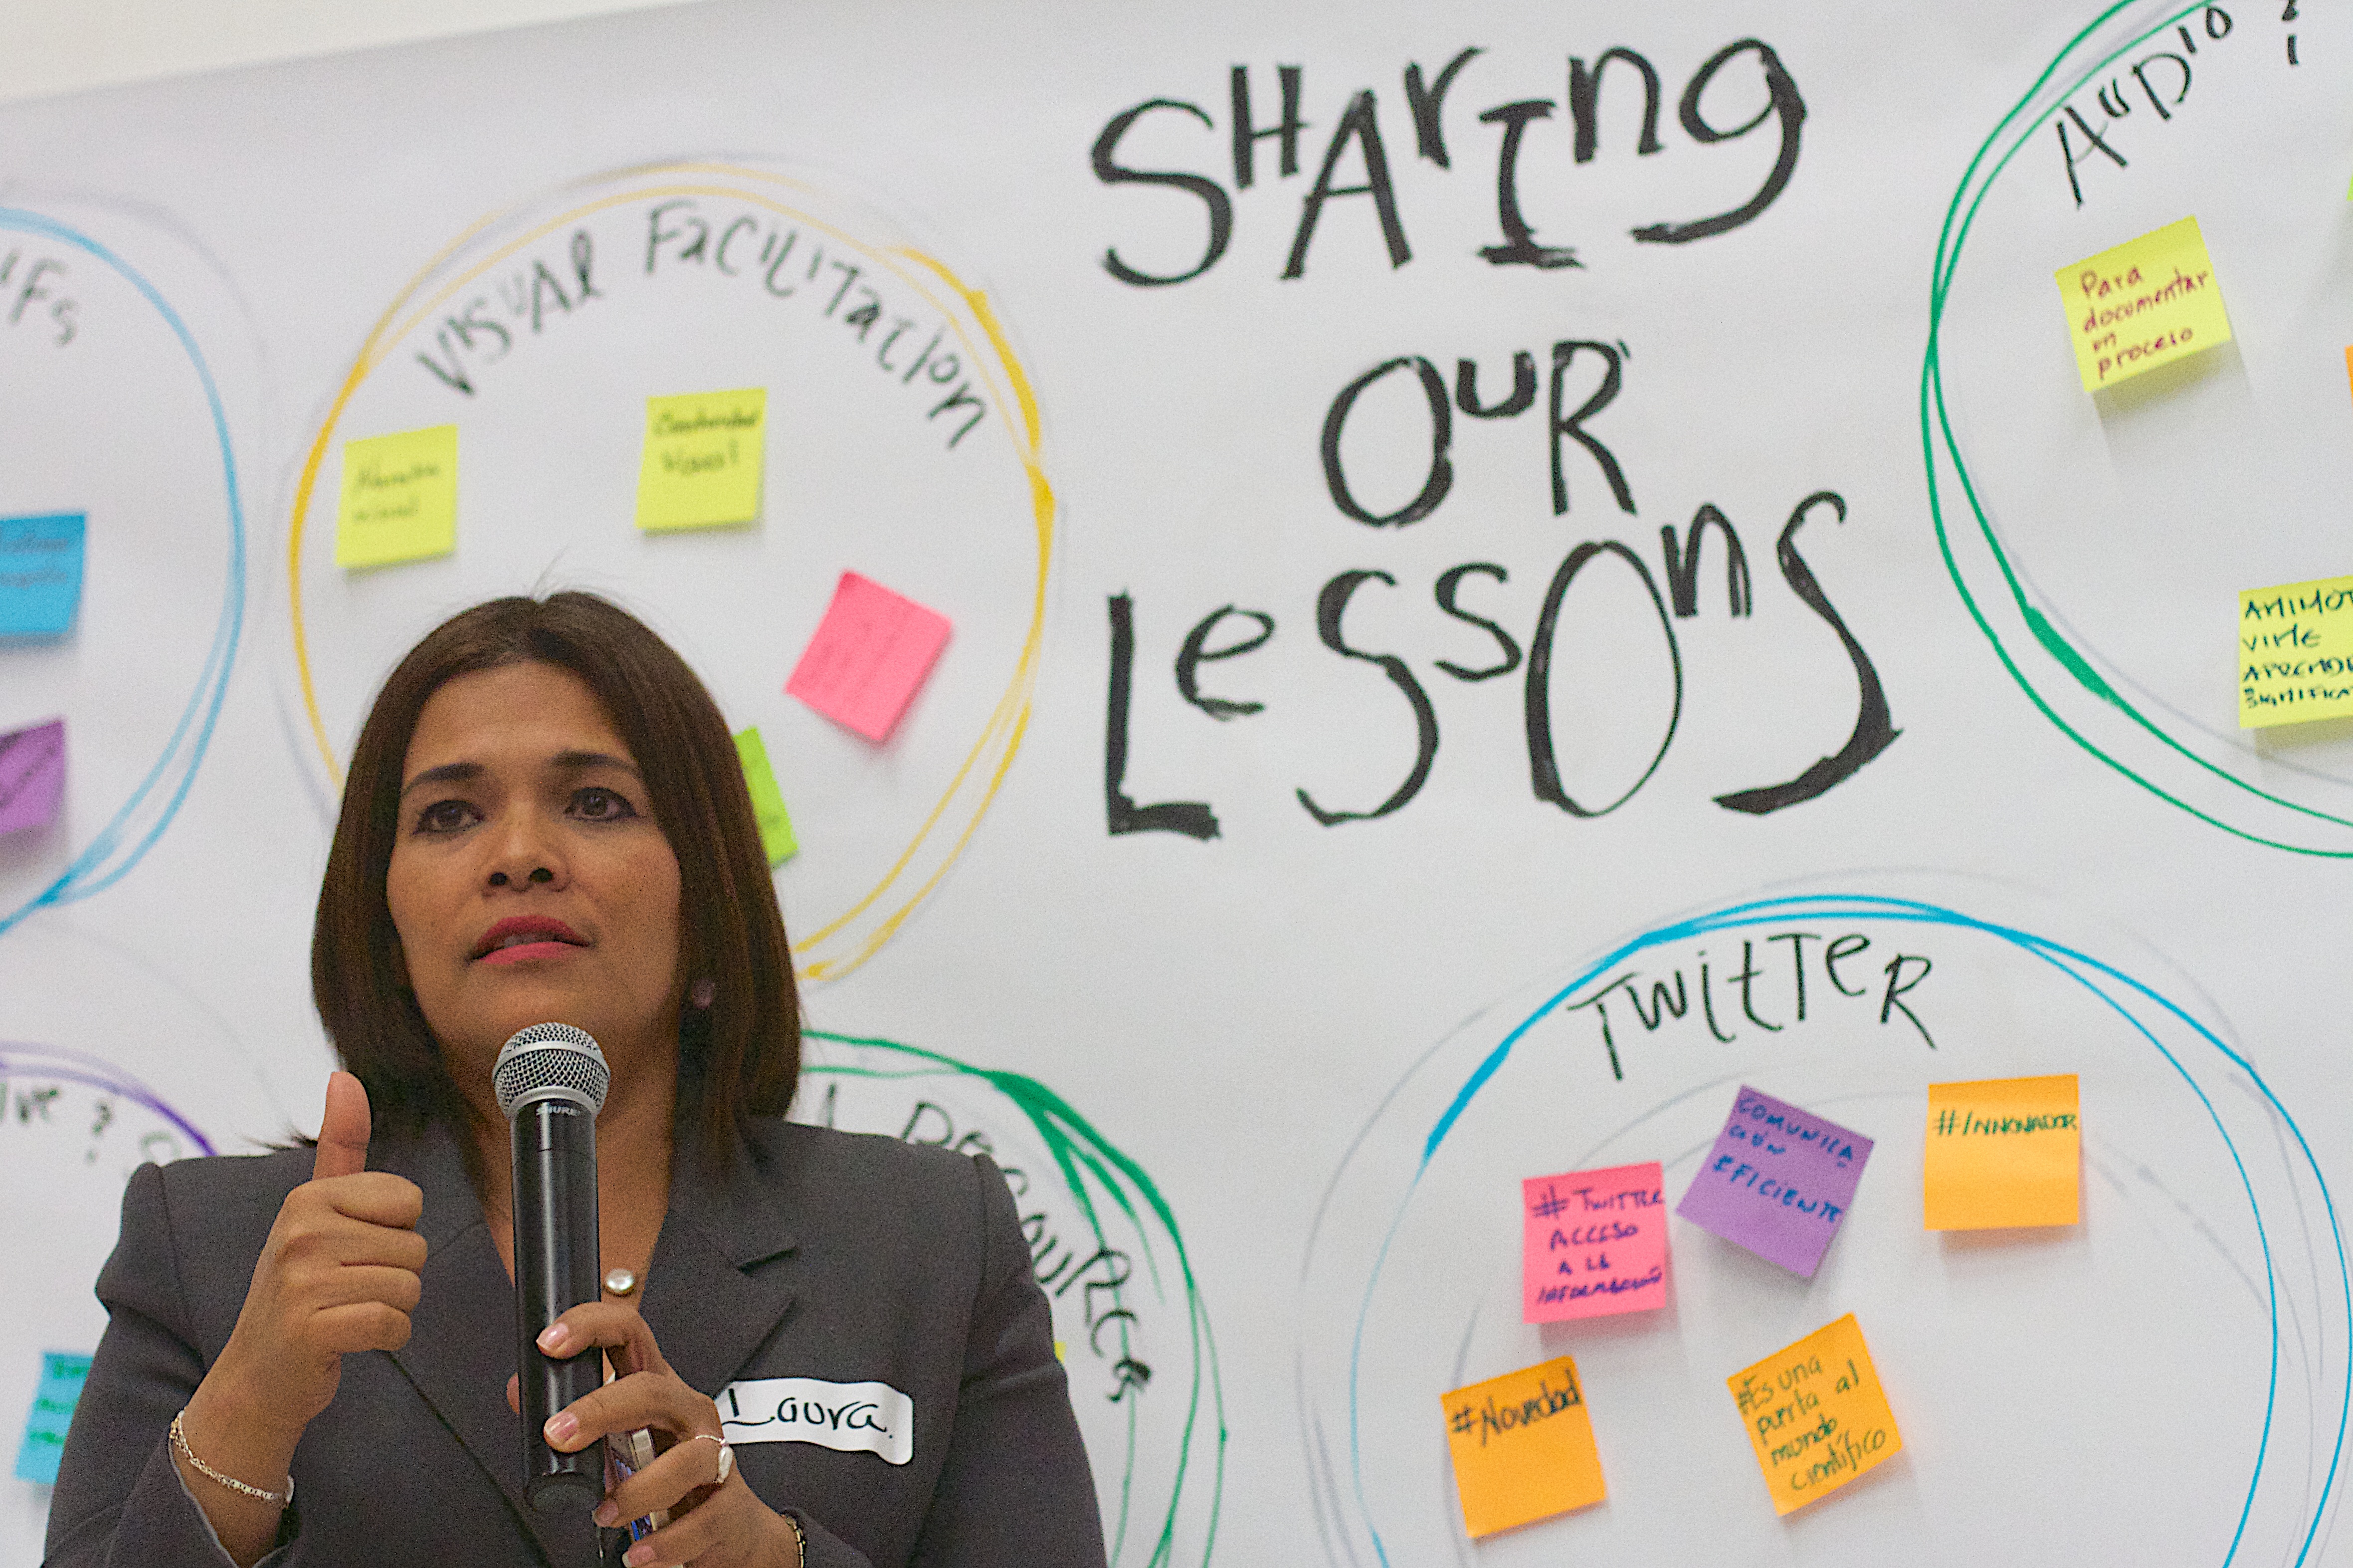
brand, learning, udgagora, human action